Answer in natural language. Which point is closer to the camera taking this photo, point A  or point B? Choose between the following options: B or A
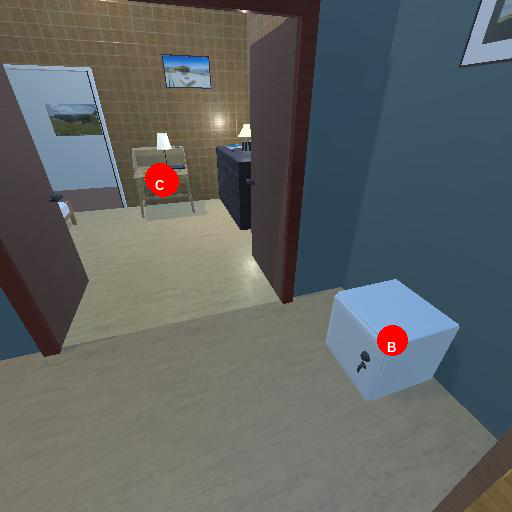
<answer>B</answer>